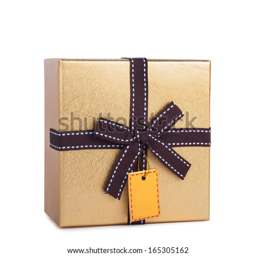
beautiful gift box in gold paper with bow and label isolated on a white background